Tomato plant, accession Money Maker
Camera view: tilt-top (135 deg); turntable rotation: 90 degrees
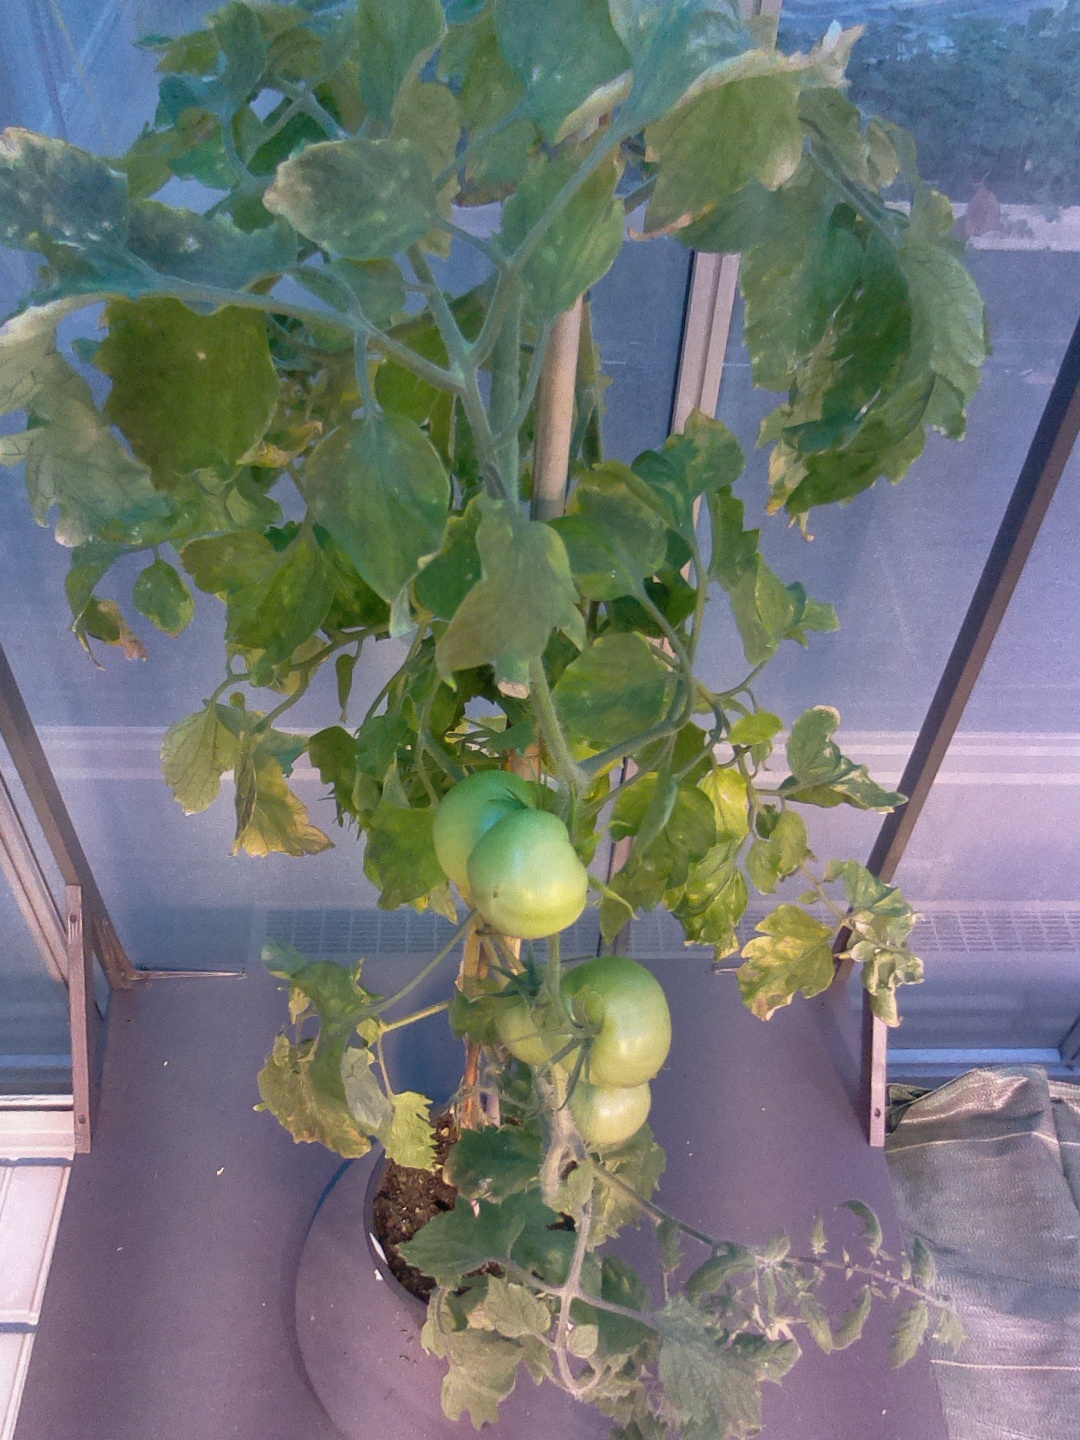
BBCH growth stage 79: 90% -100% of final fruit size